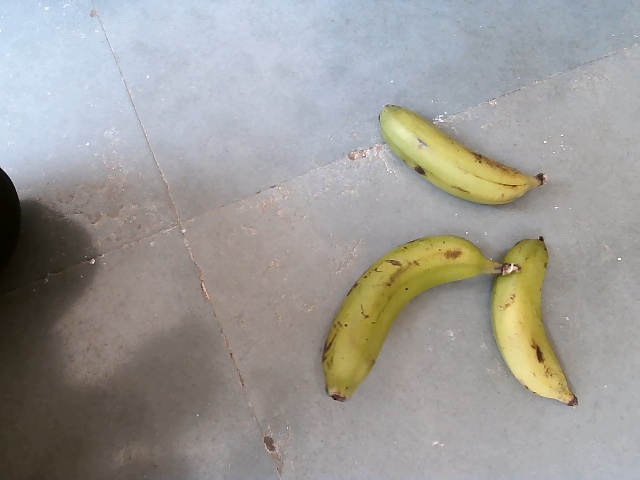
Label: Raw_Banana